Describe the emotion expressed in this image:  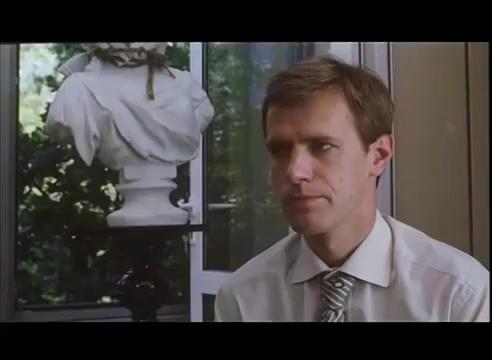
This person displays Suffering, valence and arousal with low intensity.